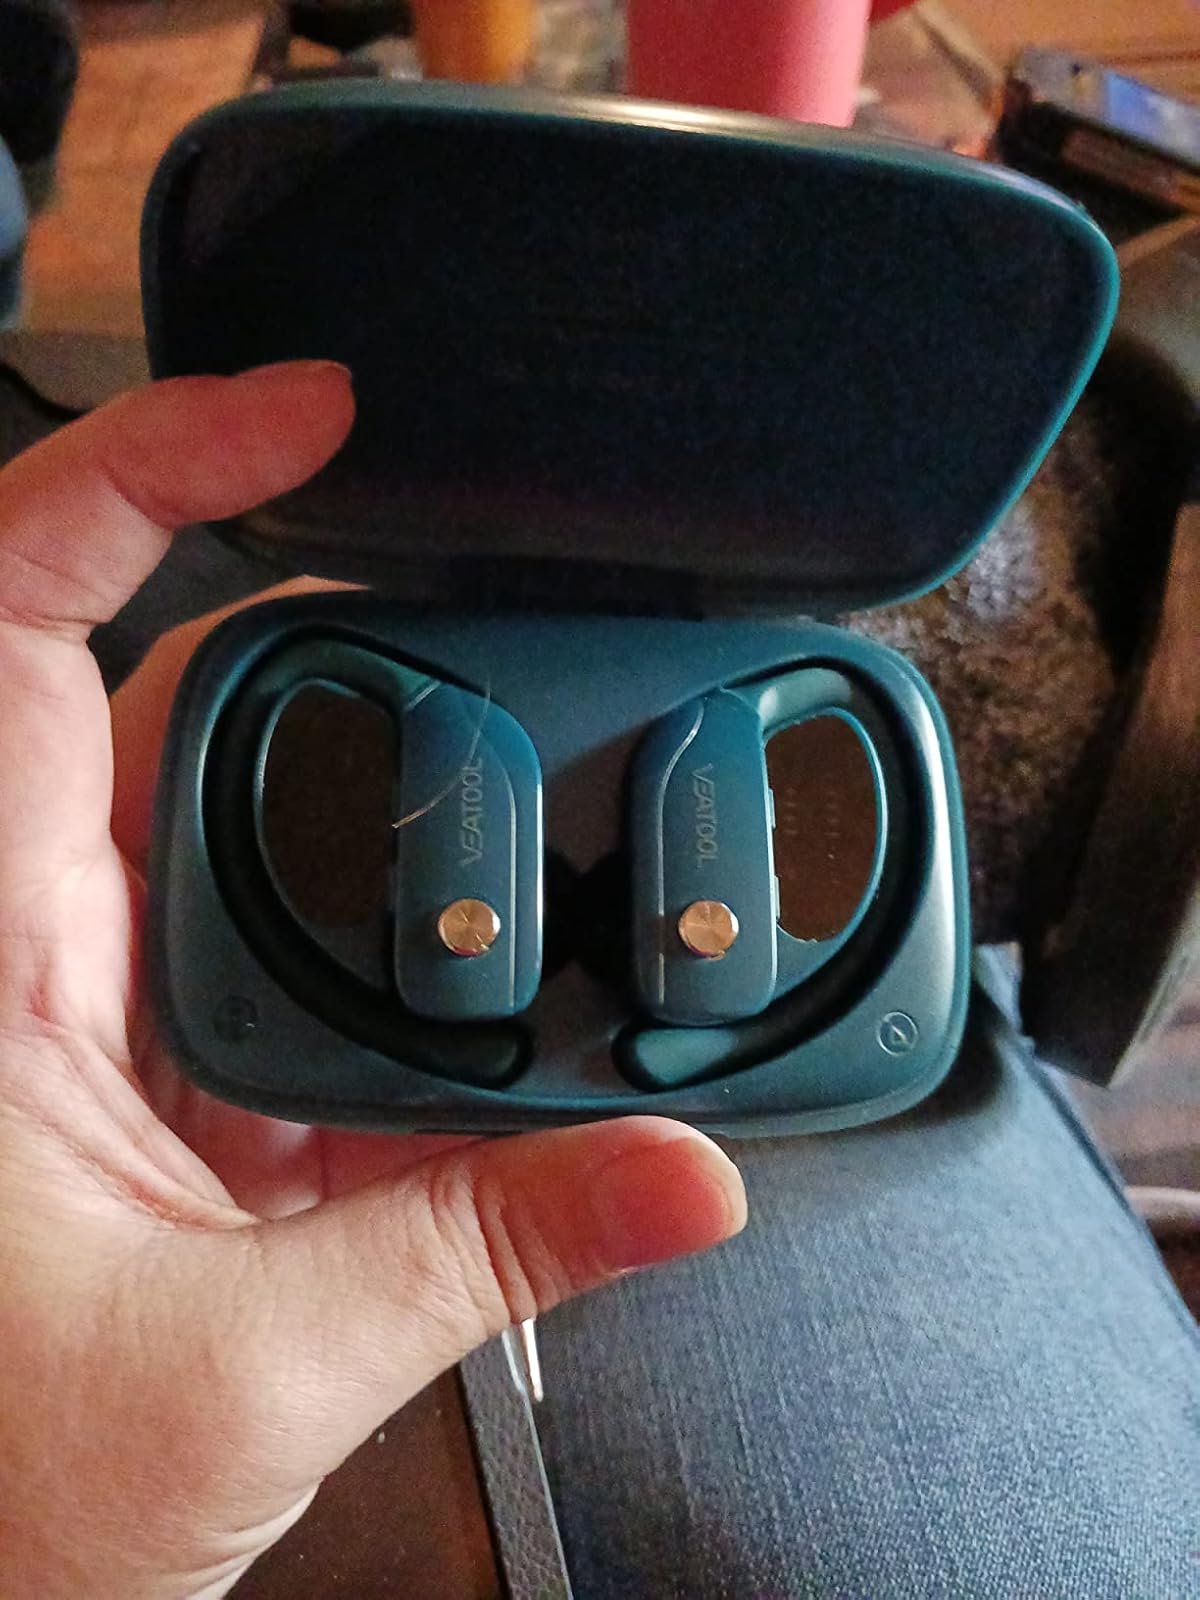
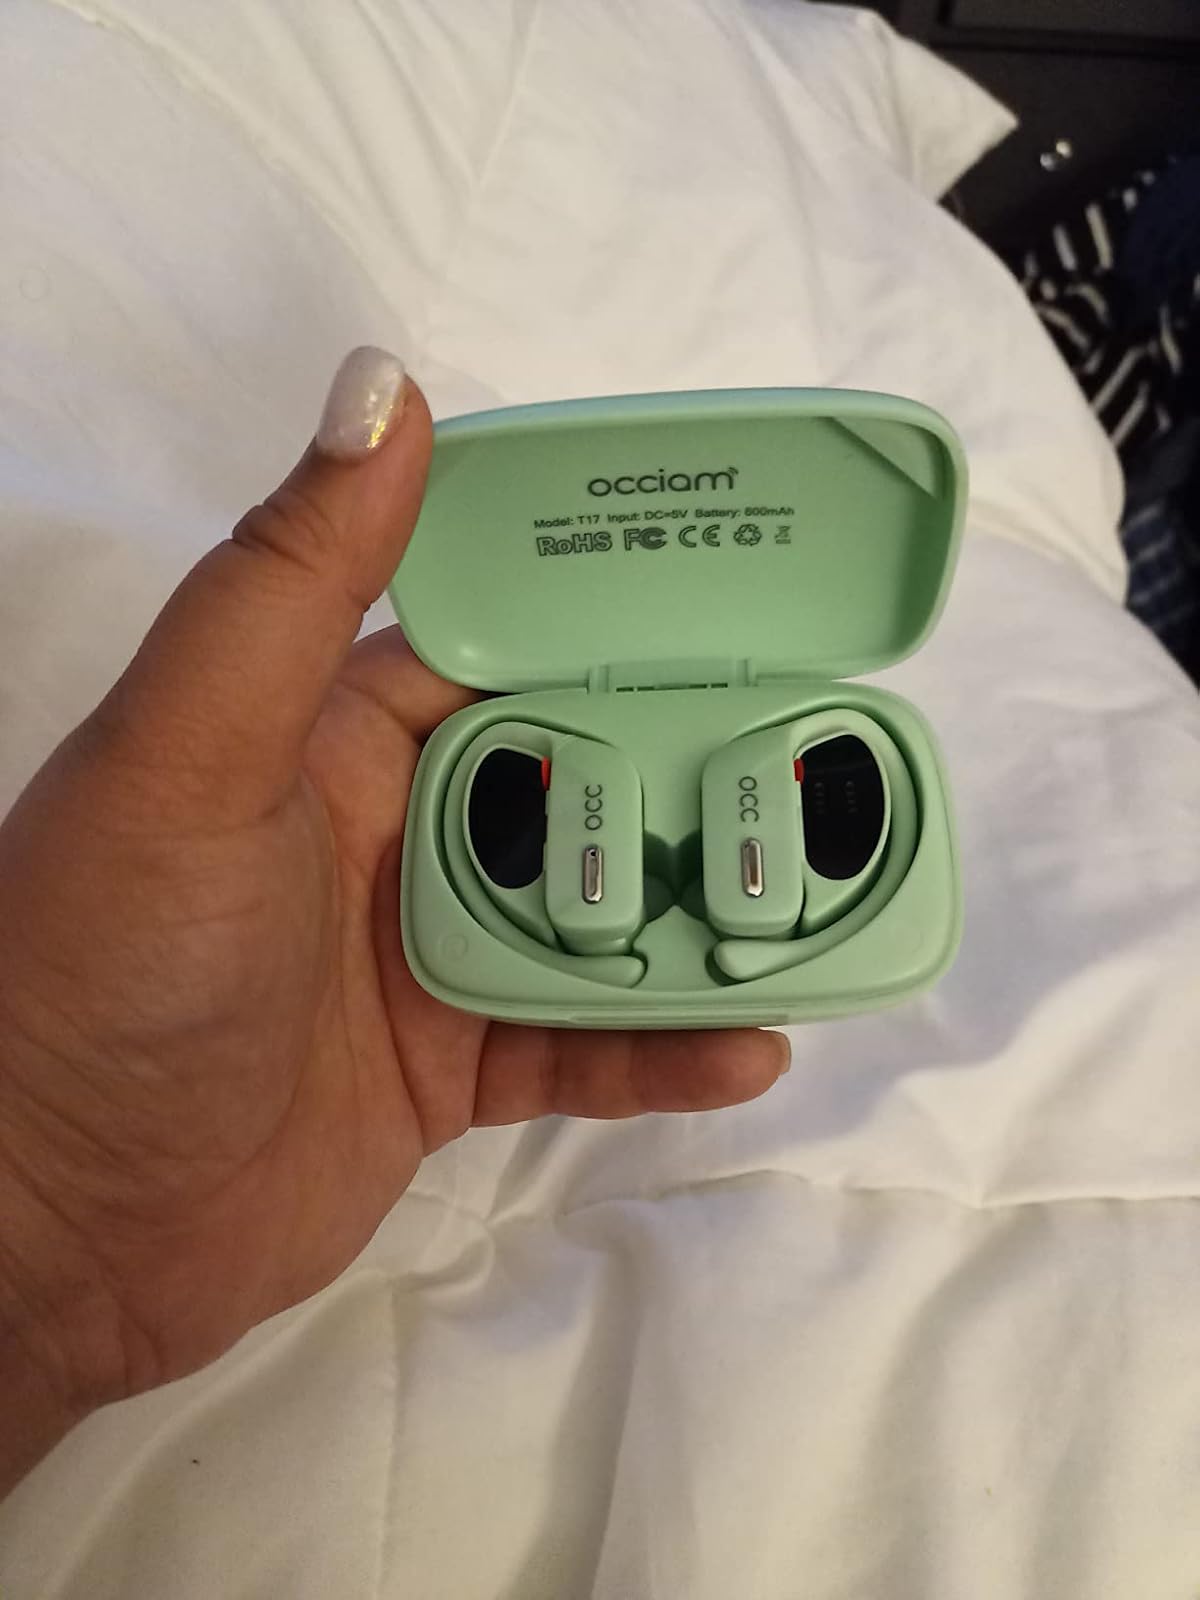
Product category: earbuds
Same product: no